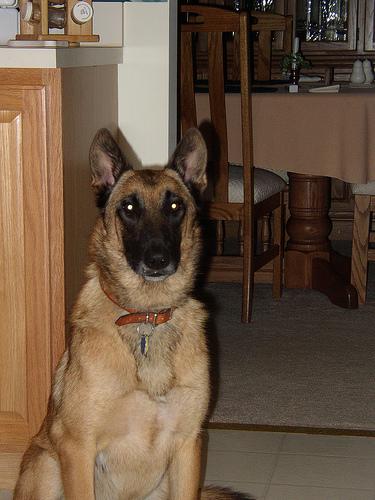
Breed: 233-n000071-malinois